Santa Maria Maddalena, Foglizzo

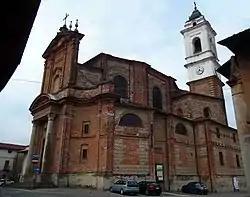
Facade and bell tower

Santa Maria Maddalen (Holy Mary Magdalen) is a late-Baroque style, Roman Catholic parish church located in the town of Foglizzo, in the Metropolitan City of Turin in the region of Piedmont, Italy.